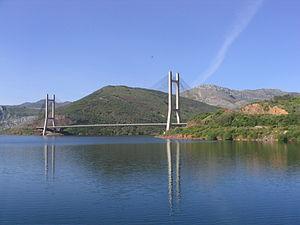
L’AP-66 appelée aussi Autopista Ruta de la Plata est une autoroute espagnole située dans les communautés autonomes des Asturies et de Castille-et-León de 78 km.
L'autoroute espagnole A-66 E803 appelée aussi Autovia Ruta de la Plata est une longue autoroute et un important axe de communication encore inachevé qui relie le nord au sud de l'Espagne par l'ouest.